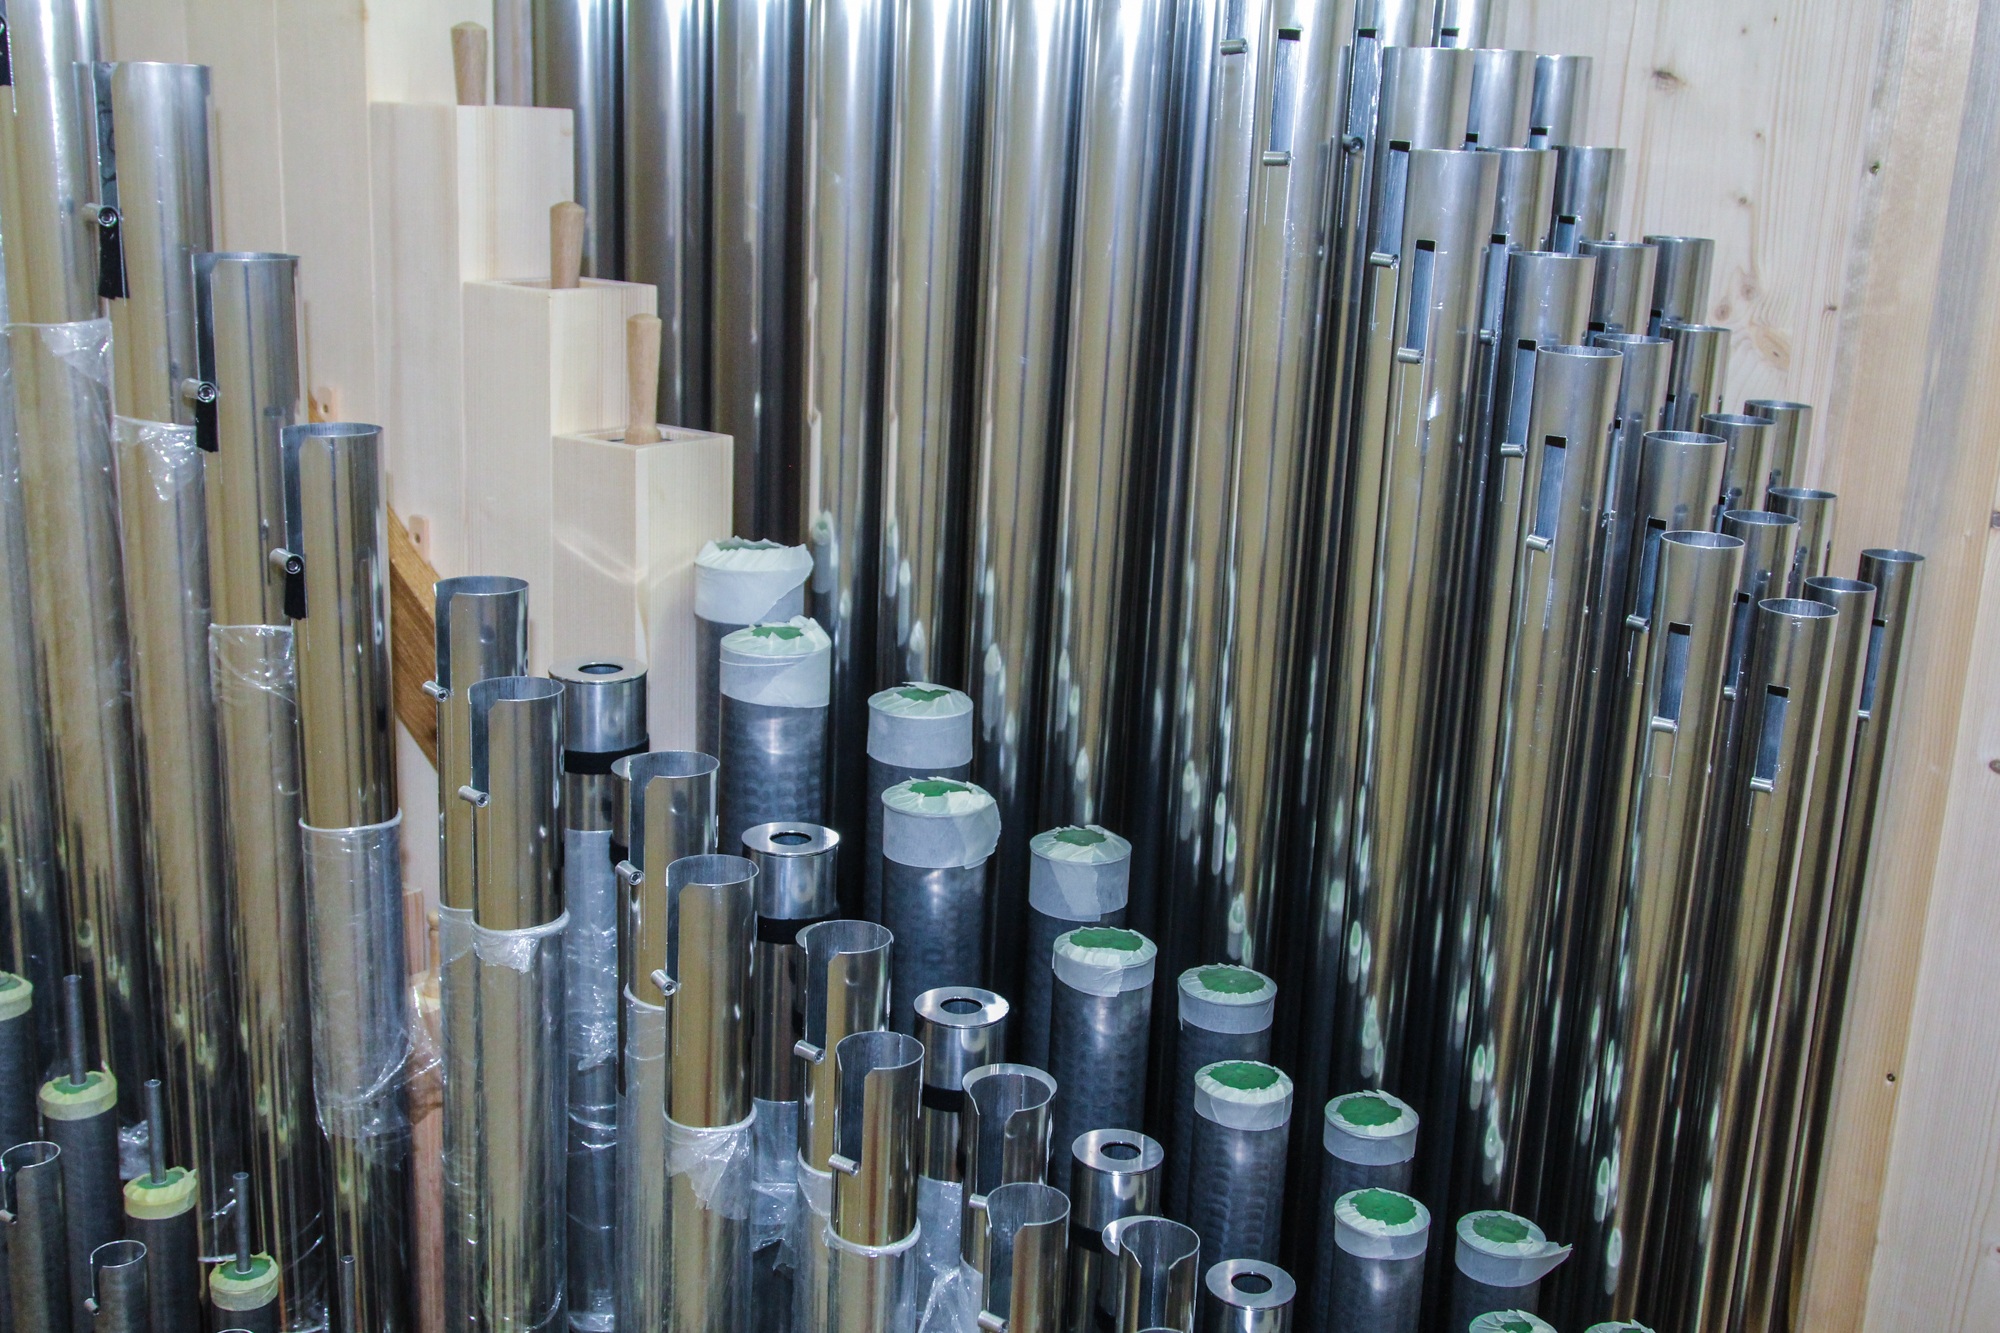
music, structure, wood, glass, instrument, metal, church, interior design, product, organ, whistle, organ whistle